John Clements Wickham

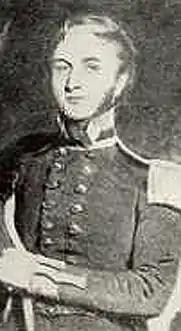
Captain Wickham,

In 1825 he was appointed Second-Lieutenant on the British warship "Adventure" under the command of Phillip Parker King, son of Philip Gidley King, third Governor of New South Wales. The "Adventure" and the "Beagle" were ordered to survey the coasts of the southern part of South America, including Patagonia and Tierra del Fuego.